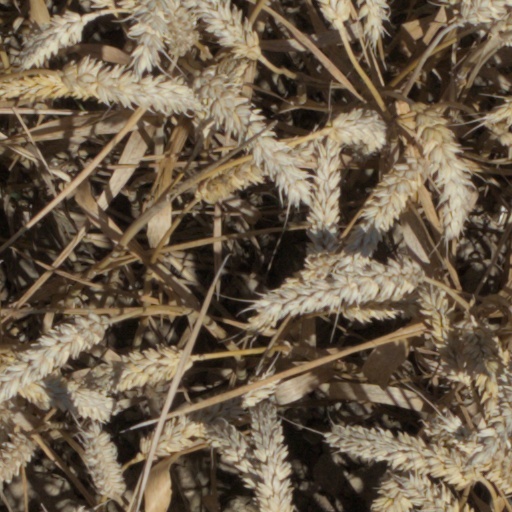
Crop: wheat